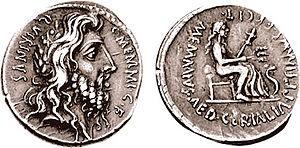
Quirinus est un ancien dieu romain faisant partie avec Jupiter et Mars de la triade précapitoline. Bien que la fête des Quirinalia, célébrée le 17 février en son honneur, ne semble pas remonter au-delà de la première guerre punique, son culte repose sur une tradition très ancienne dont l'origine est contemporaine de l'établissement des trois tribus qui, autour du Palatin, ont constitué la nationalité romaine. Il est néanmoins rapidement éclipsé par celui d'autres dieux et devient, déjà pour les Romains de l'époque impériale une divinité relativement secondaire.
Dans la mythologie romaine, Cérès, en latin Ceres, est la déesse de l'agriculture, des moissons et de la fertilité. Elle connaît une interpretatio graeca précoce et est assimilée à la déesse grecque Déméter.
Les rois de Rome sont les rois ayant régné sur la Rome antique durant sa période monarchique qui commence avec la fondation légendaire de Rome par Romulus en 753 av. J.-C. et prend fin avec la chute de Tarquin le Superbe et l'avènement de la République romaine, en 509 av. J.-C.. L'histoire traditionnelle romaine s'est fixée au IIIᵉ siècle av. J.-C. sur une série de sept rois, excluant d'autres souverains au règne éphémère.